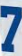
Number: 7